Lester Dent

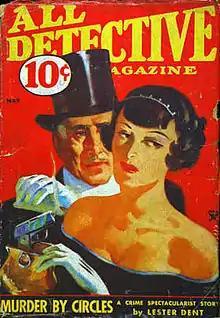
Dent's "Murder By Circles" was the cover story on the May 1934 issue of "All Detective Magazine"

In 1926, the Dents moved to Chickasha, Oklahoma, where Dent worked as a telegrapher for the Associated Press. One of Dent's co-workers had published a story in a pulp magazine, earning the huge sum (for that time) of $450. Dent, a voracious reader, was very familiar with pulp magazines of the day, and was sure he could write at least as well, if not better. He took advantage of the slow time during the graveyard shift to write. His first professional sale was an action-adventure story entitled "Pirate Cay"; it appeared in the September 1929 issue of "Top Notch" magazine.